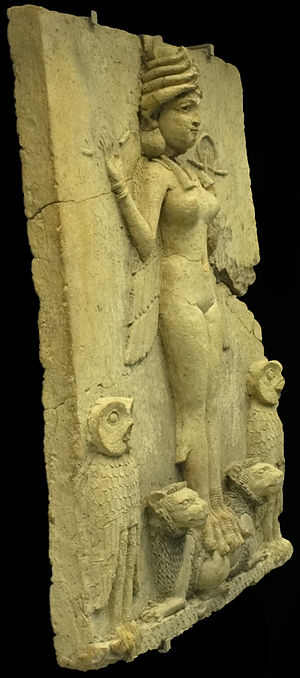
Ereshkigal / Ægtemænd
"""Nattens dronning."""
Side view of relief
Ereshkigal eller Ereškigal, mesopotamisk dødsgudinde og underverdenens dronning, et skrækindjagende kvindeligt væsen i sumerisk mytologi. Hun er søster af Inanna. Iblandt kaldtes hun Irkalla, navnet på dødsriget, ligesom gudenavnet Hades benyttes i græsk mytologi for både underverdenen og dens hersker; og ligesom den norrøne dødsgudinde Hel er ophav til det engelske ord hell.